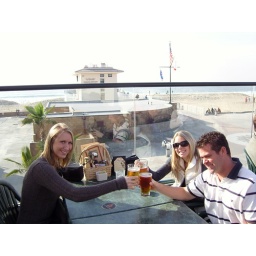
dining on the roof deck at hennessey's in hermosa beach